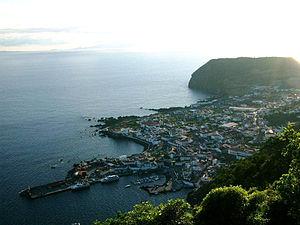
Velas est une commune des îles des Açores.
Le feu de Velas (arrière) est un phare situé sur l'Ermitage de Notre-Dame de Livramento dans la municipalité de Velas, sur la côte nord-ouest de l'île de São Jorge.